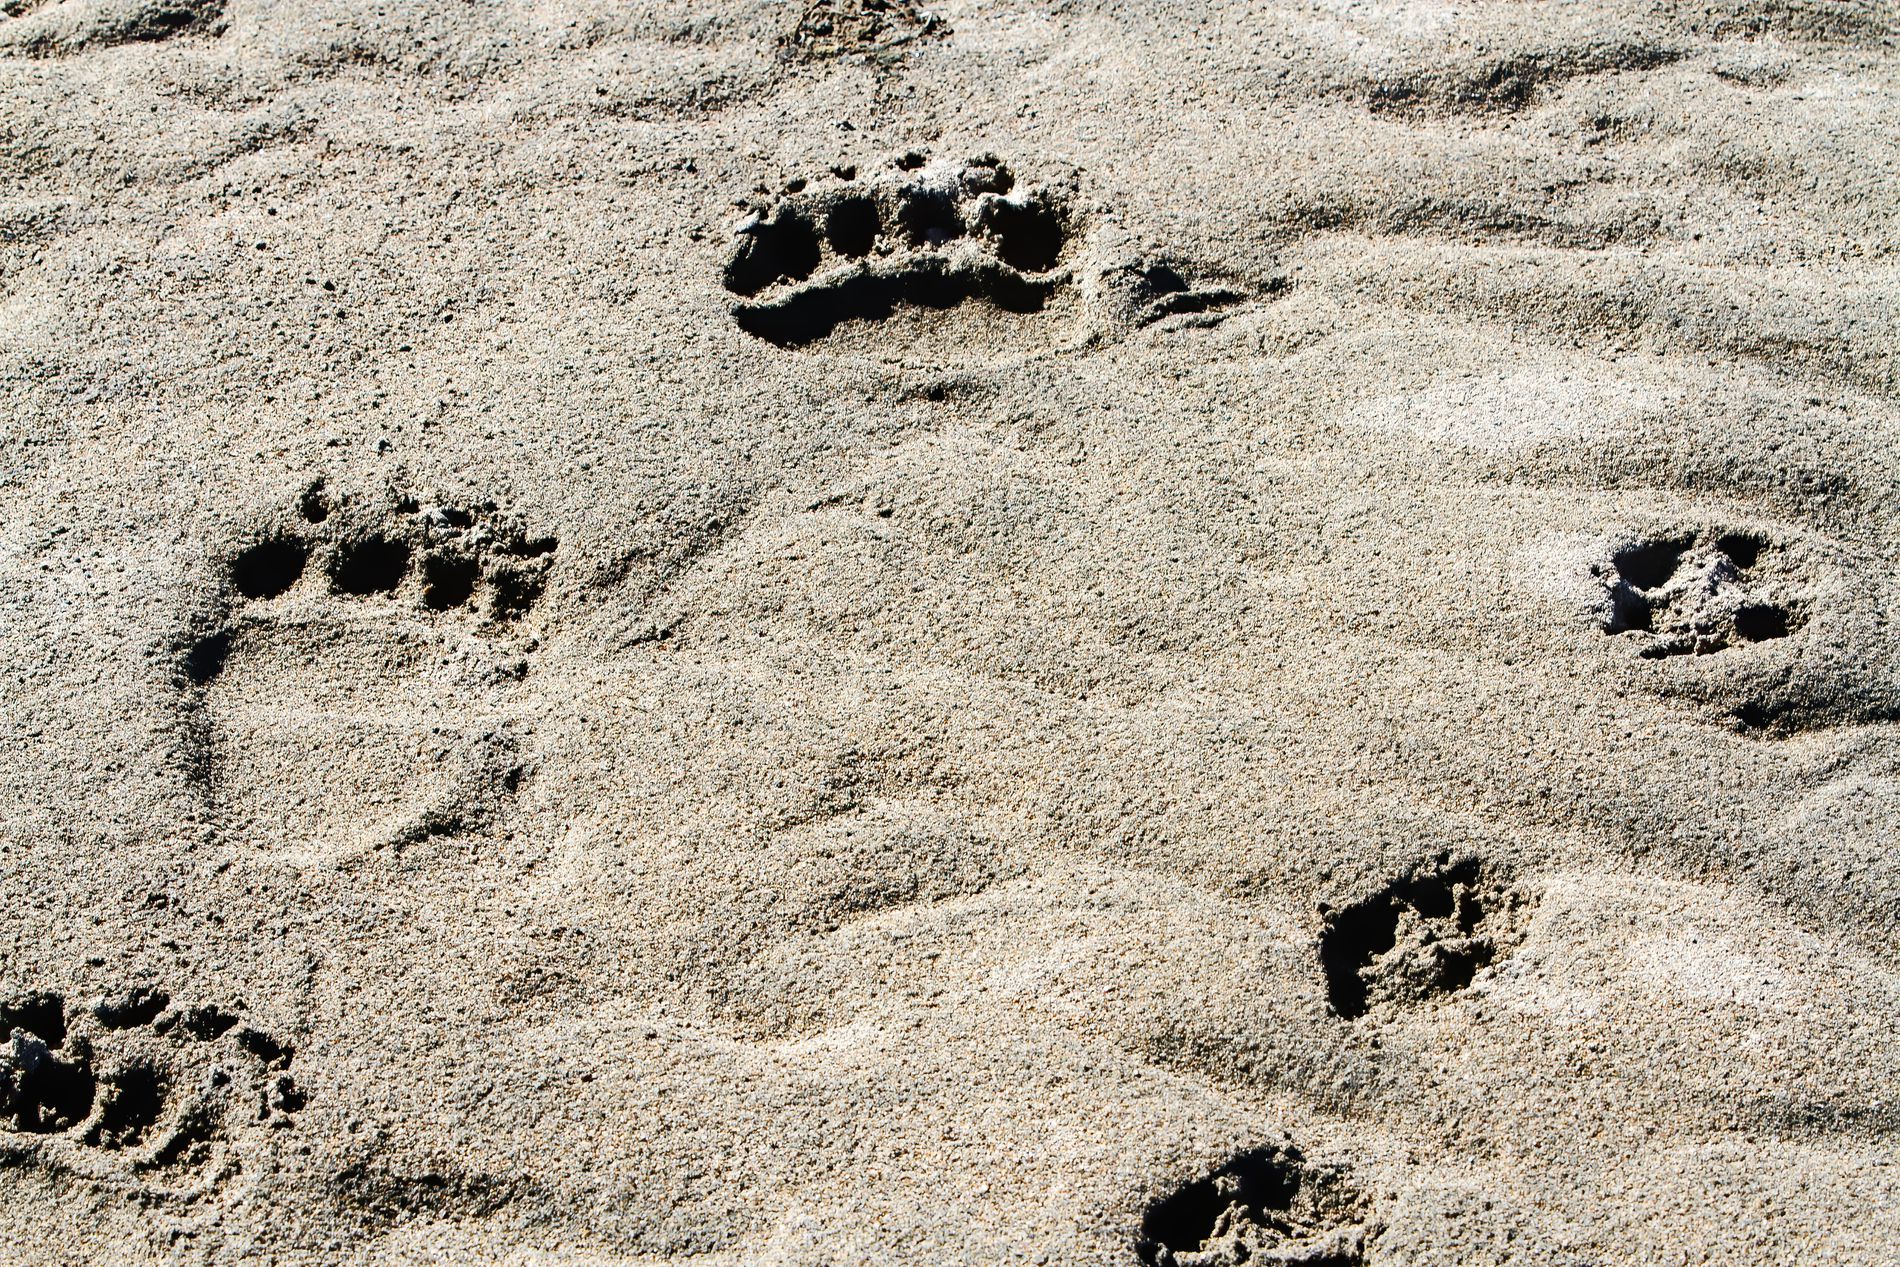
Footprints
A picture of footprints on sand, the footprints seem to be animal's footprints, and also seem to be two different kinds of animals are walking beside each other.
A High angle shot, the color of sand helps focusing on the footprints and raises the question of what animals made these footprints, the atmosphere is mysterious and dramatic.
Labels: Footprint, Outdoors, Nature, Soil, Sand
Camera: Canon Canon EOS 7D
Lens: EF70-200mm f/2.8L IS USM
Aperture: F9
Exposure: 1/160 sec
ISO: 100
Focal length: 70.0 mm